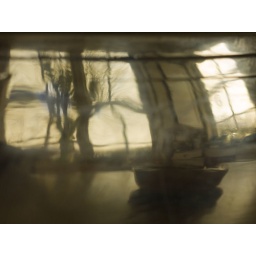
reflection of the windows of our room in singing bowl (early spring)